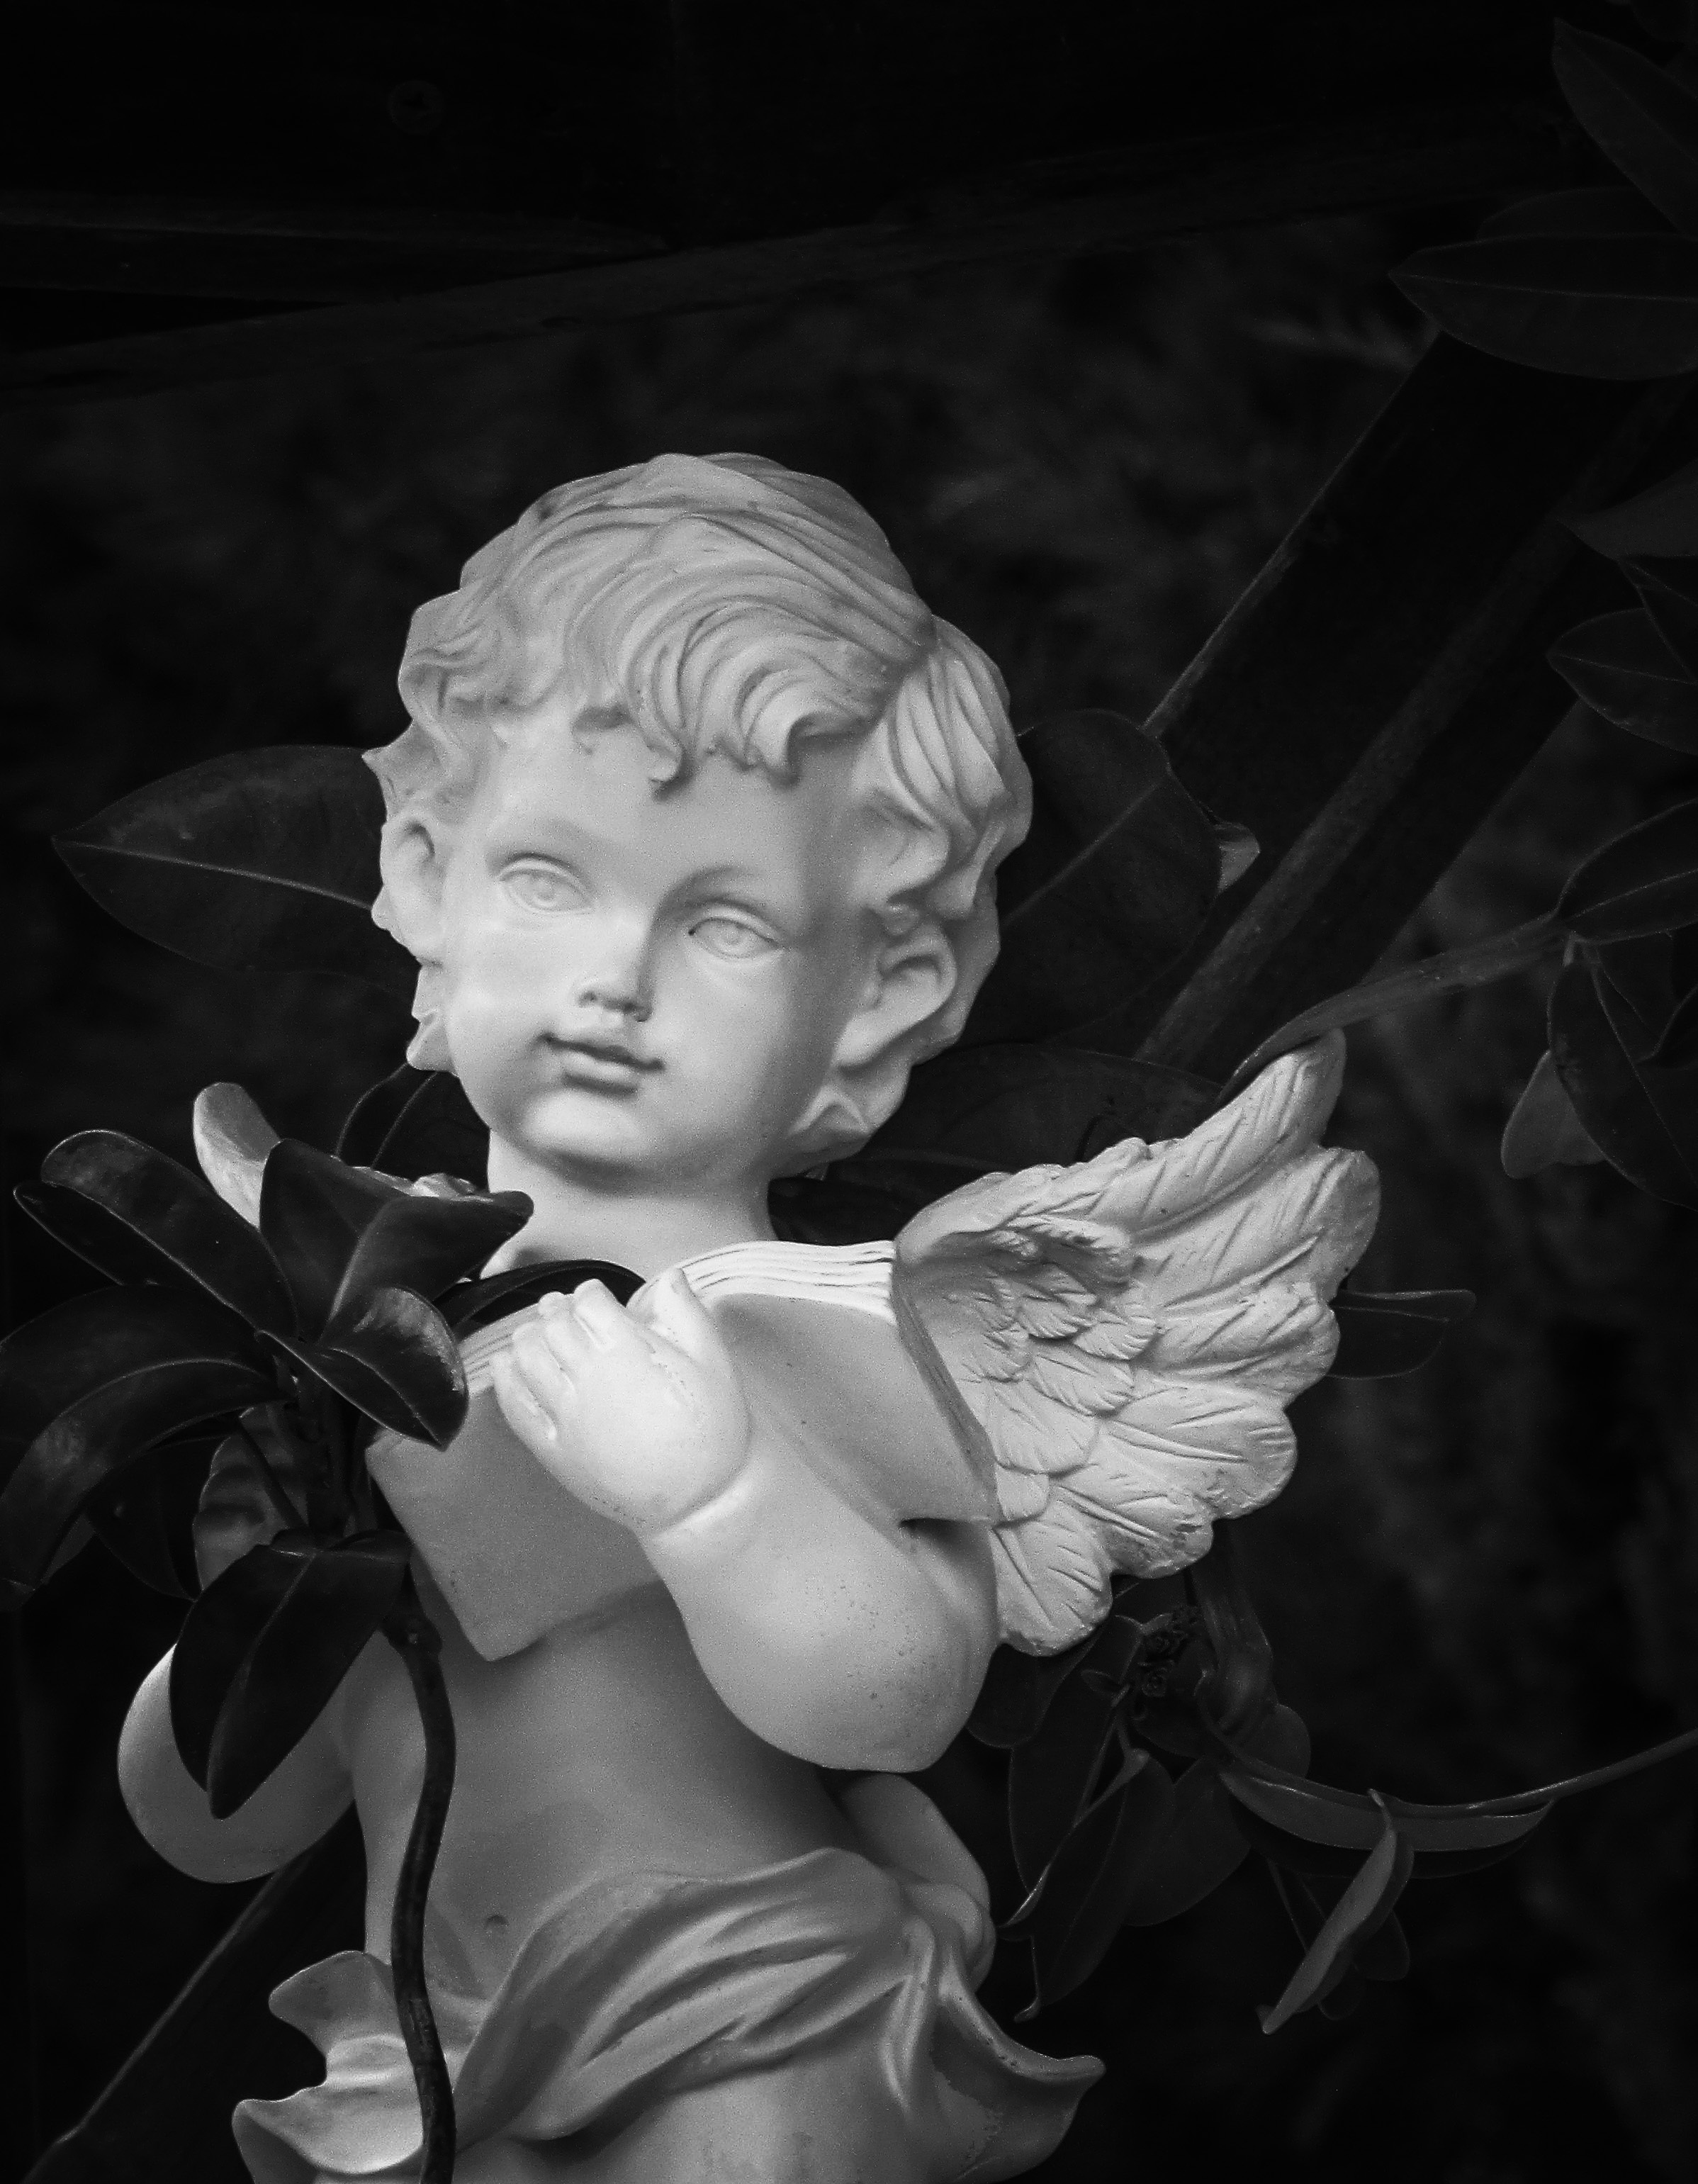
book, black and white, white, photography, reading, monument, statue, portrait, symbol, religion, darkness, cemetery, black, monochrome, lady, holding, sculpture, angel, wings, photograph, beauty, heavenly, angelic, fictional character, monochrome photography, human positions, art model